Consulate General of China, Houston

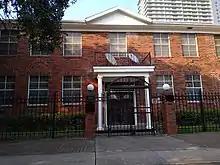
Education Office in Midtown

The Consulate-General of the People's Republic of China in Houston was a diplomatic mission of China, headquartered at 3417 Montrose Boulevard in the Montrose neighborhood of Houston, Texas. It served eight states in the Southern United States: Texas, Oklahoma, Louisiana, Arkansas, Mississippi, Alabama, Georgia, and Florida, in addition to Puerto Rico. An earlier diplomatic mission had been established by the Republic of China government and was in existence by 1935.